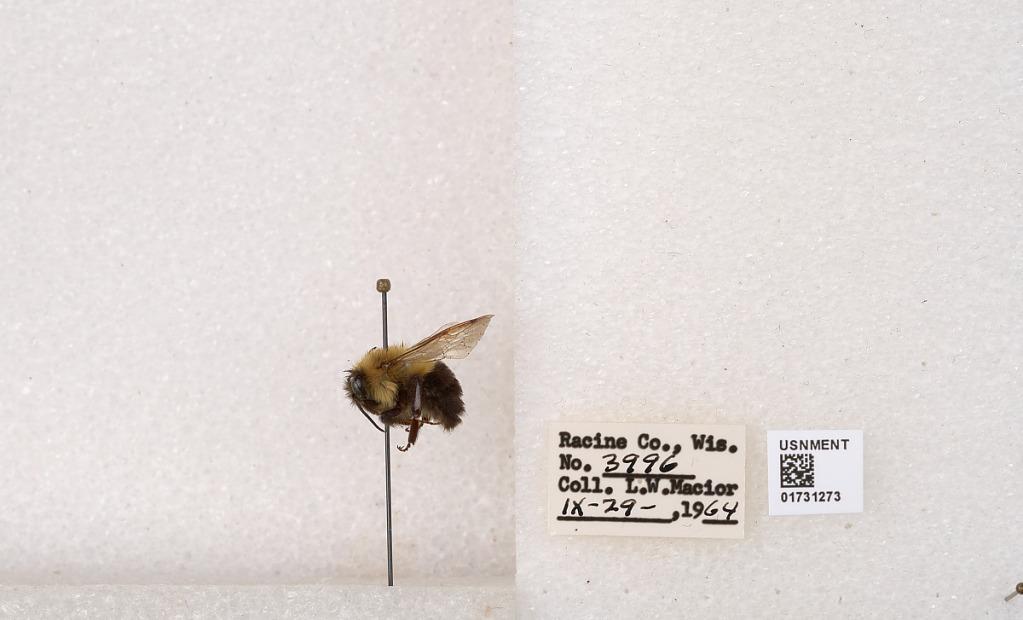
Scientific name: Bombus impatiens Cresson
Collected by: L. Macior
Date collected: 1964-9-29
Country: United States
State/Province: Wisconsin
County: Racine
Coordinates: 42.7299, -87.8123